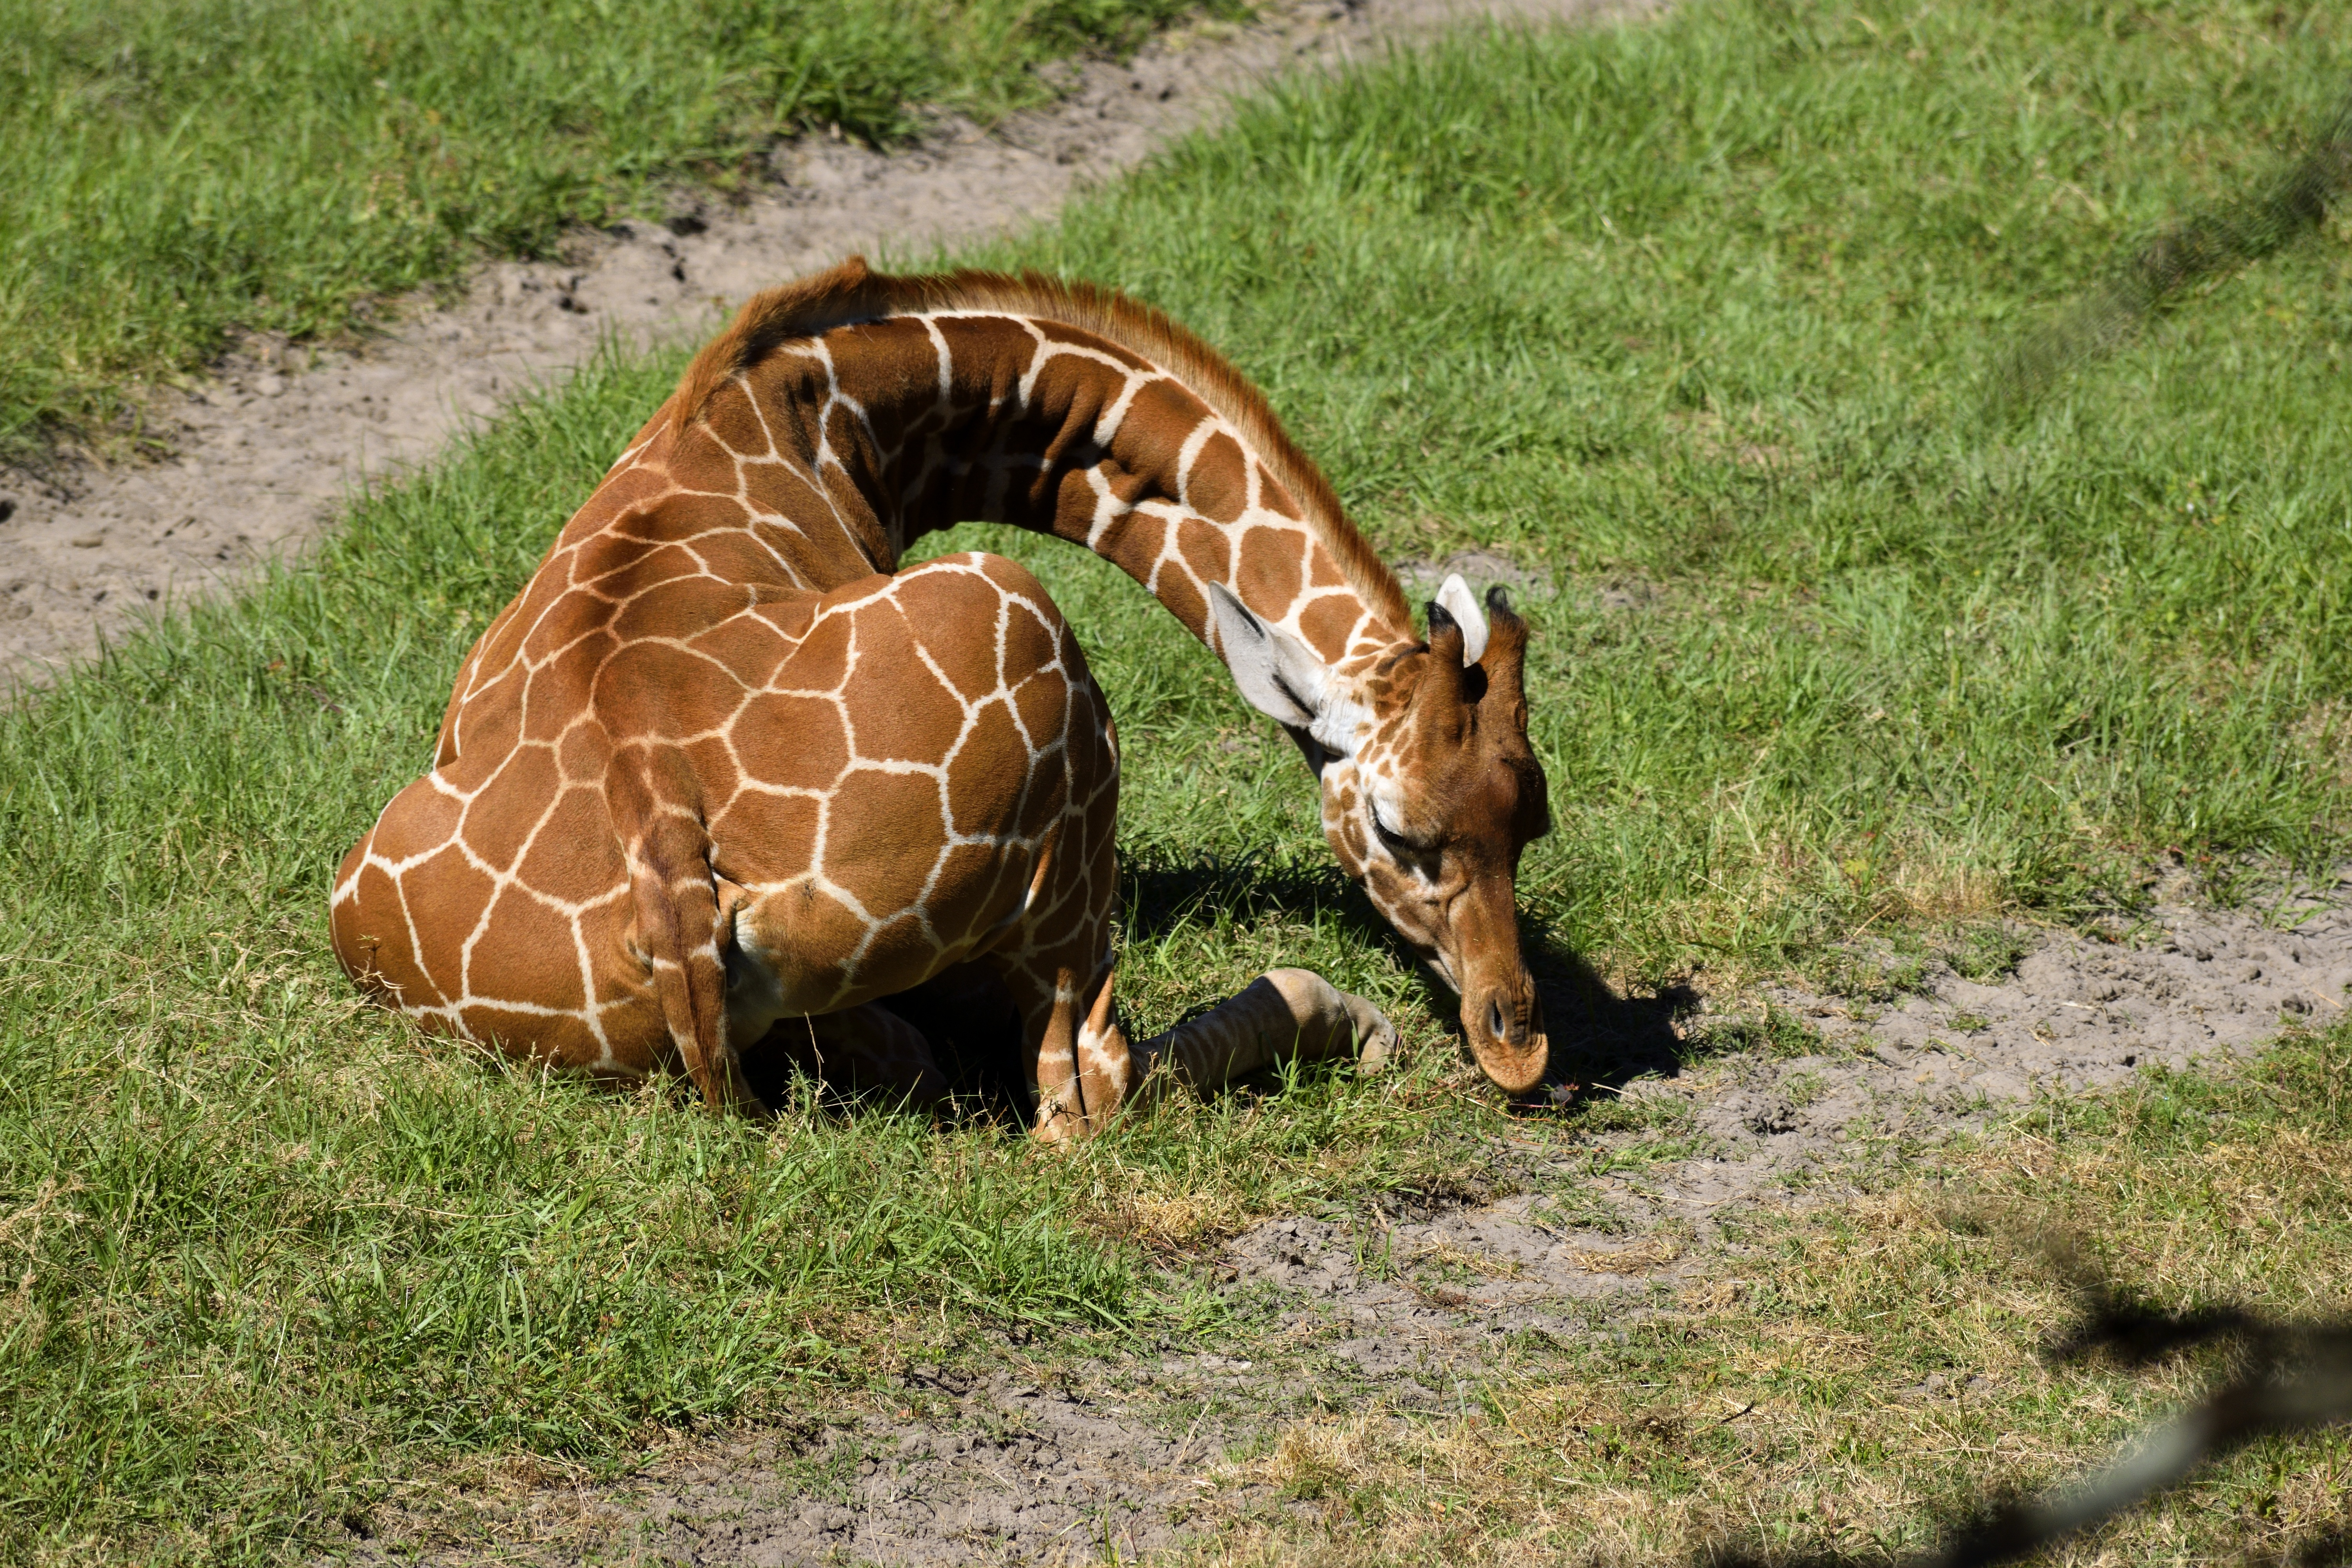
nature, animal, cute, wildlife, wild, zoo, fur, pattern, young, africa, mammal, closeup, baby, fauna, savanna, giraffe, one, neck, funny, adorable, safari, giraffidae, baby giraffe, animal reserve